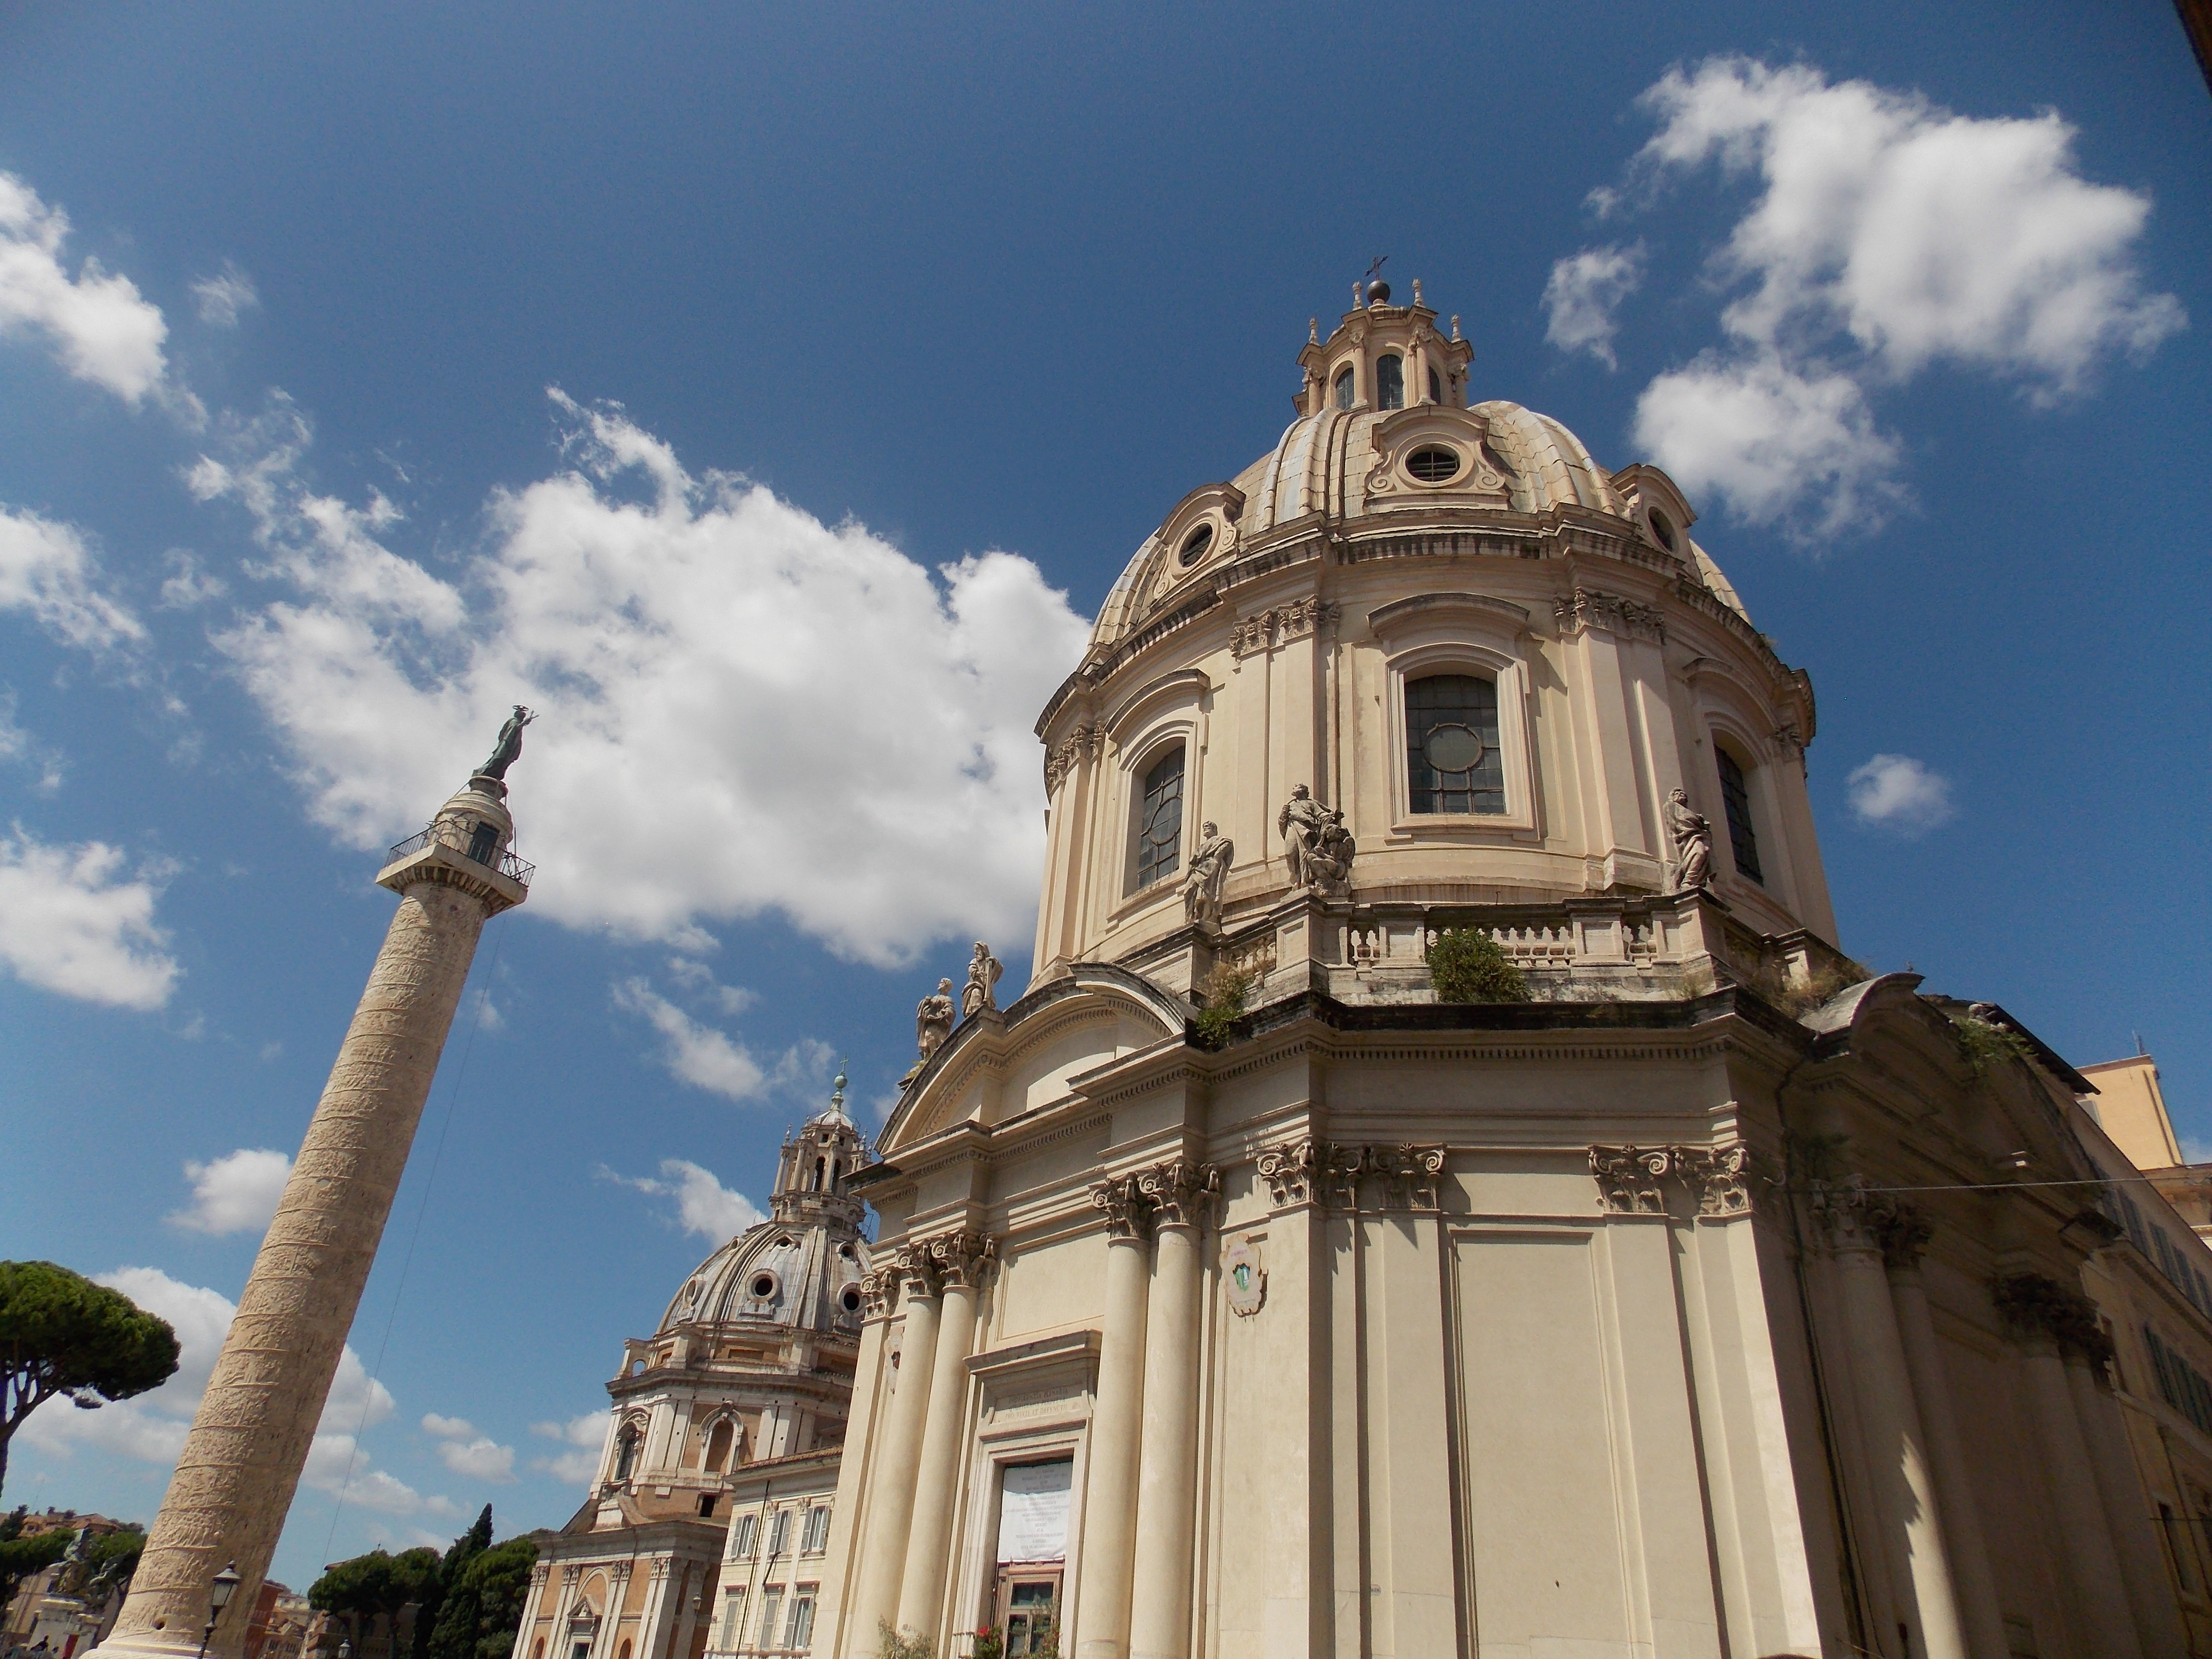
architecture, building, old, monument, tower, landmark, facade, church, cathedral, place of worship, bell tower, rome, spire, steeple, basilica, dome, forum romanum, ancient history